Peep Peterson

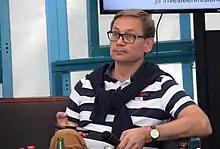
Peterson in 2021

Peep Peterson (born 29 March 1975) is an Estonian politician. He served as Minister of Health and Labour in the second cabinet of Prime Minister Kaja Kallas from 2022-2023.